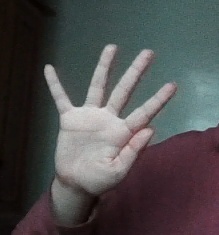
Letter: sheen